Alfred Edwin Eaton

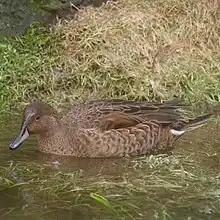
Anas eatoni

Eaton could not speak any Portuguese at first and spent some time with a phrasebook trying to build his confidence before venturing out into the countryside to look for insects.